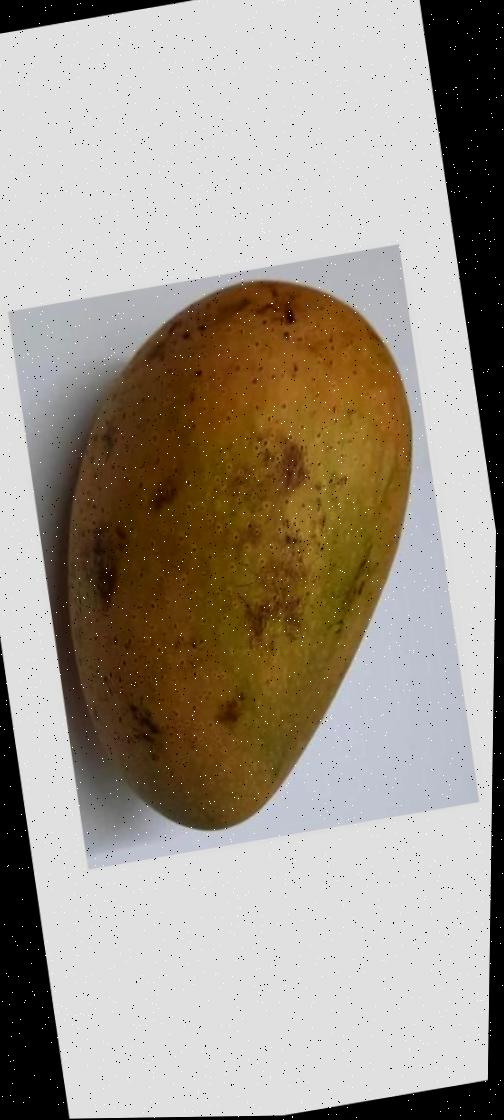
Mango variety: Ashshina Classic